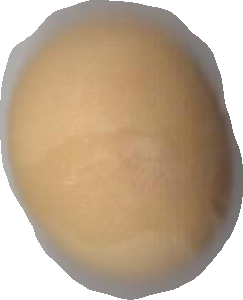
Variety: Grobogan